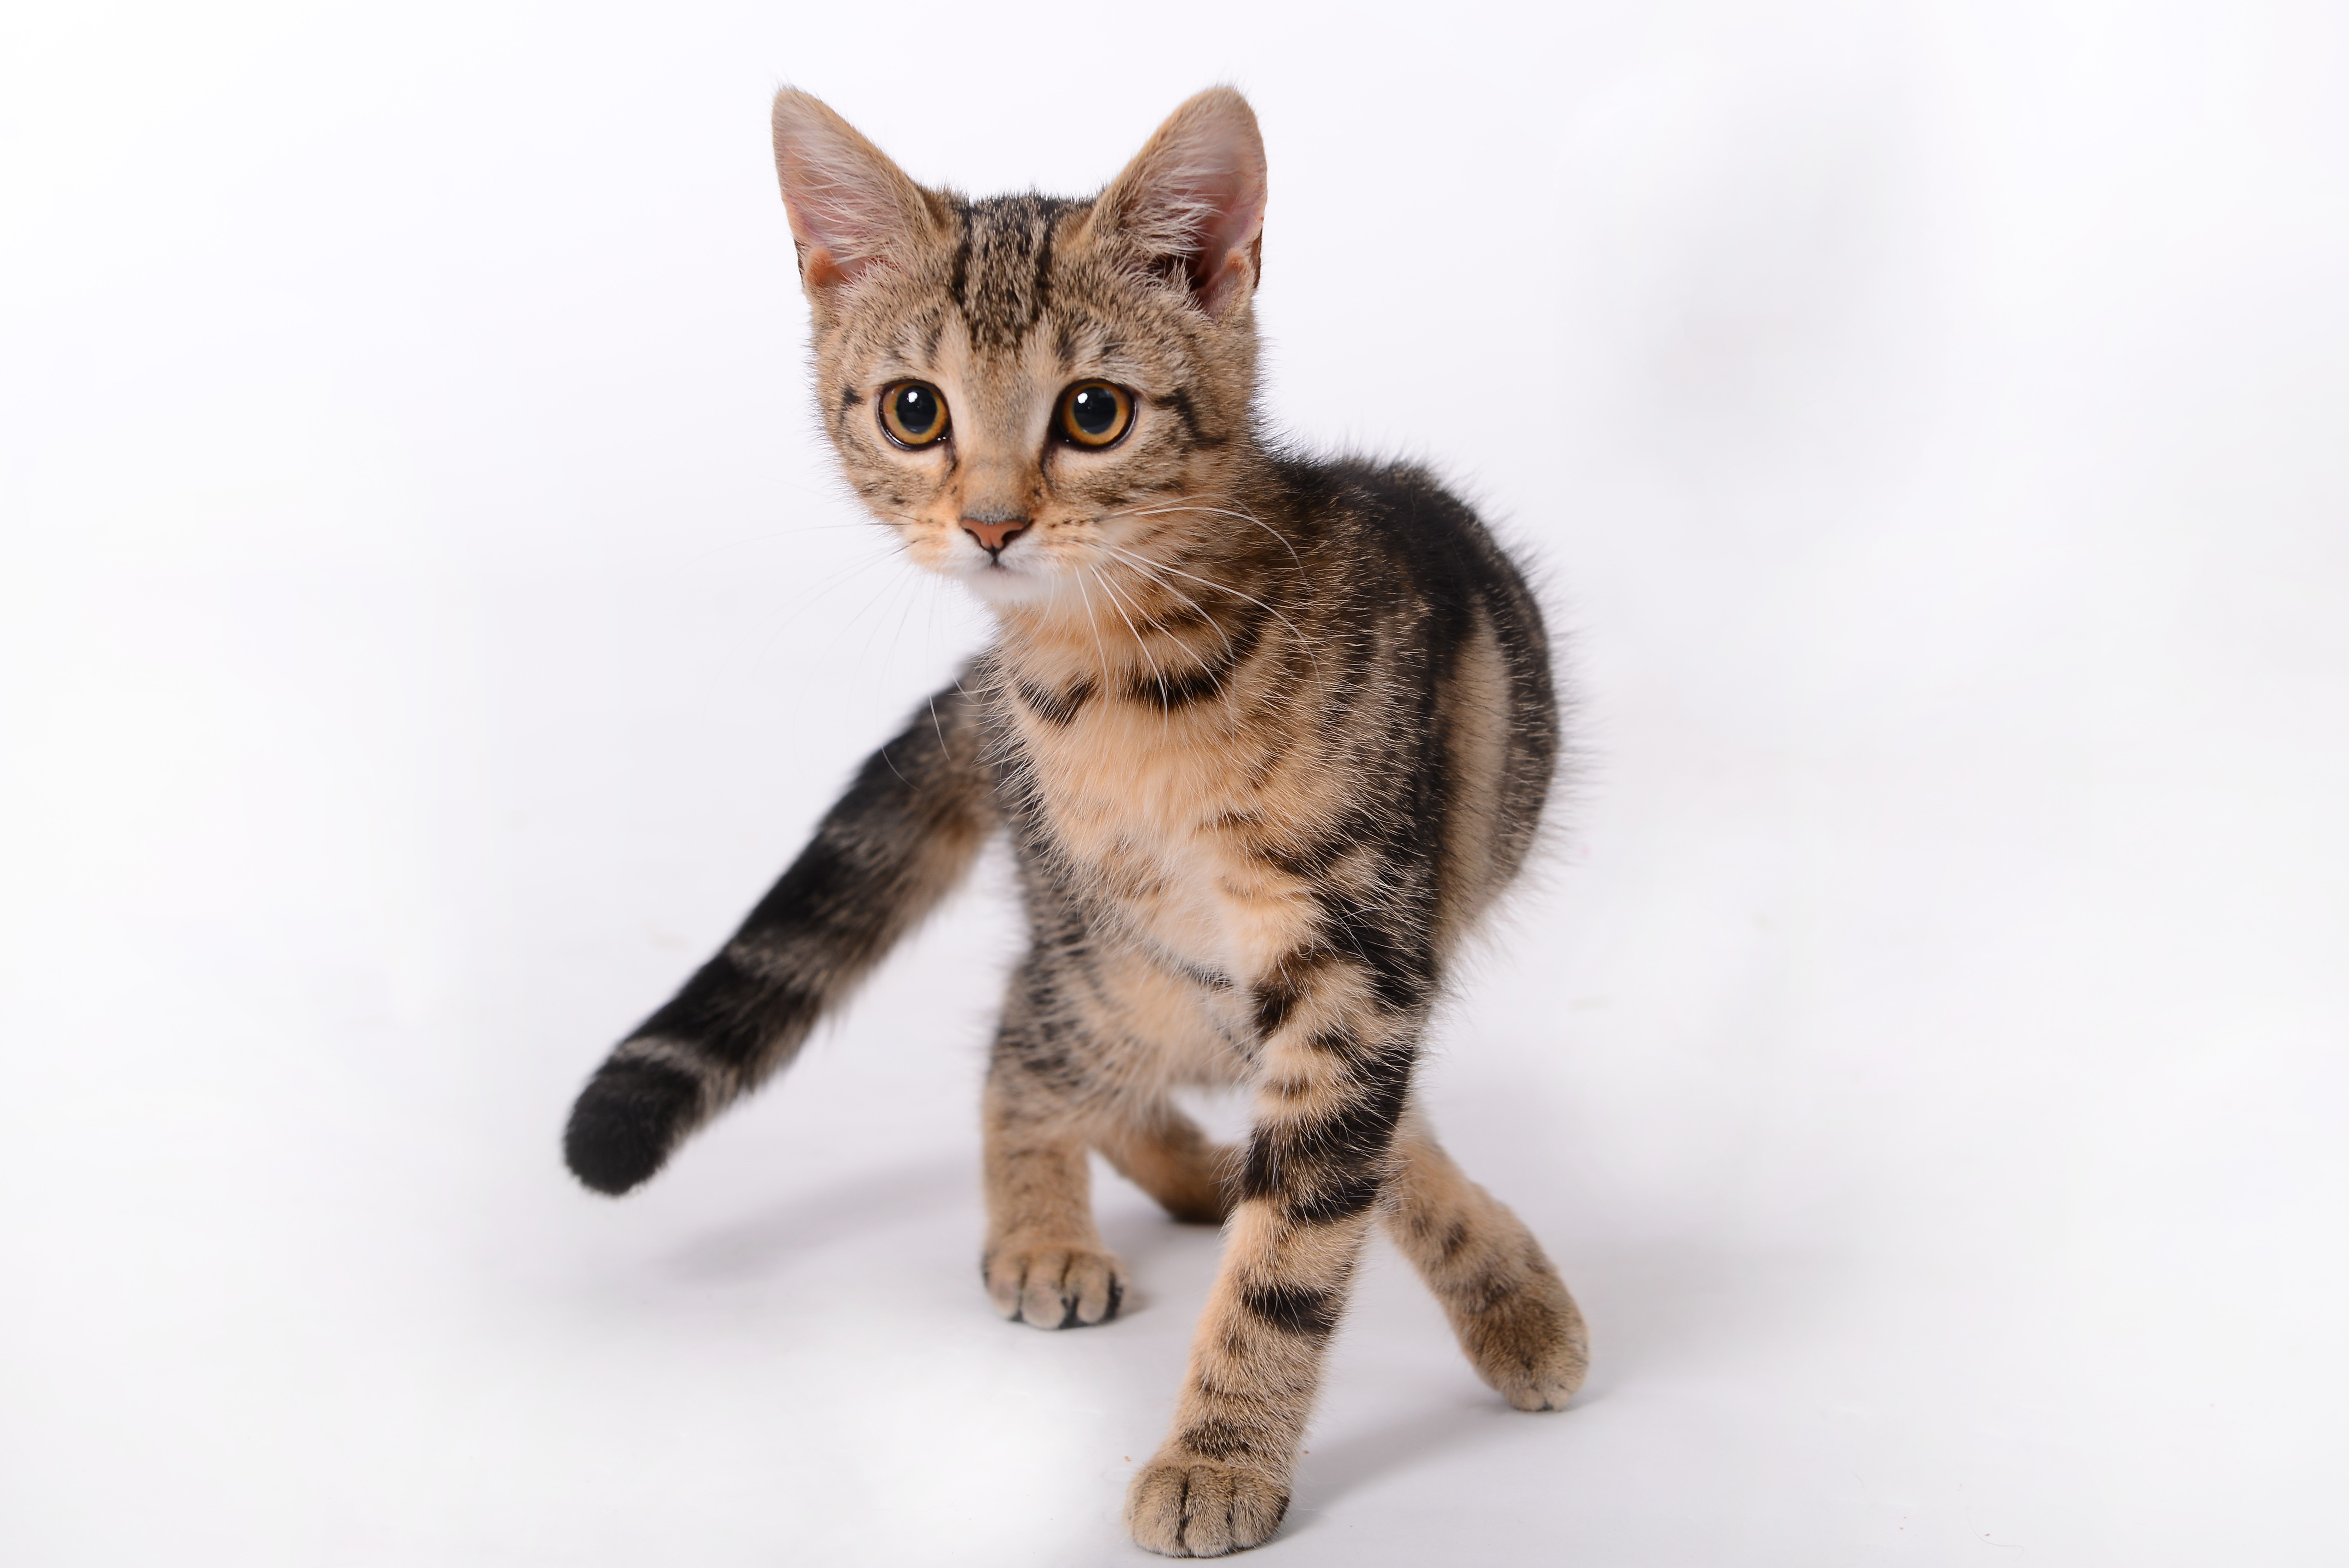
pet, kitten, cat, mammal, whiskers, savannah, vertebrate, tabby cat, bengal, european shorthair, small to medium sized cats, cat like mammal, carnivoran, domestic short haired cat, pixie bob, american shorthair, ocicat, toyger